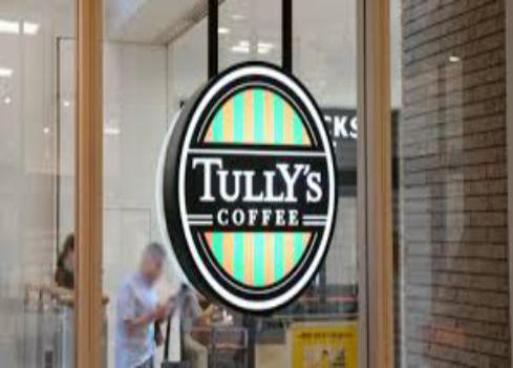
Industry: Food